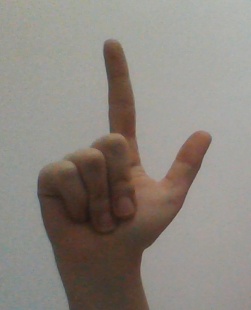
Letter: laam